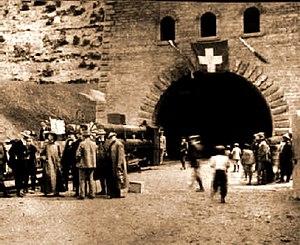
Le tunnel du Lötschberg est un tunnel ferroviaire qui relie Kandersteg au nord à Goppenstein au sud. Il est situé sur la ligne de faîte entre Frutigen et Brigue. Long de 14,612 km, il permet le transport de voyageurs, d'automobiles et de marchandises. La mise en service officielle a eu lieu le 15 juillet 1913.